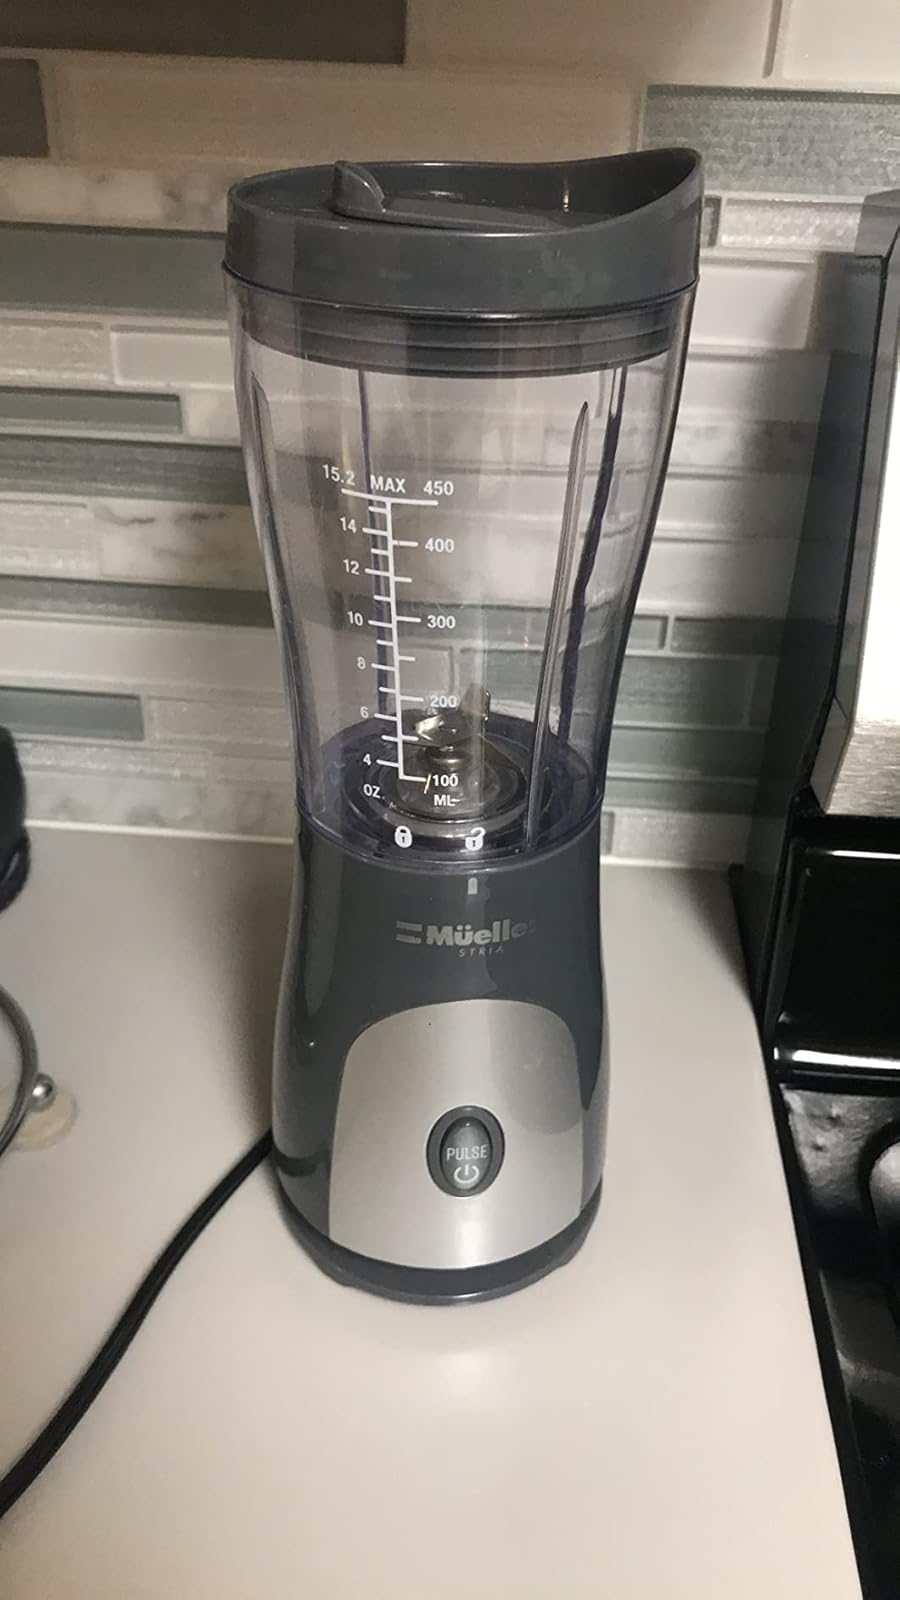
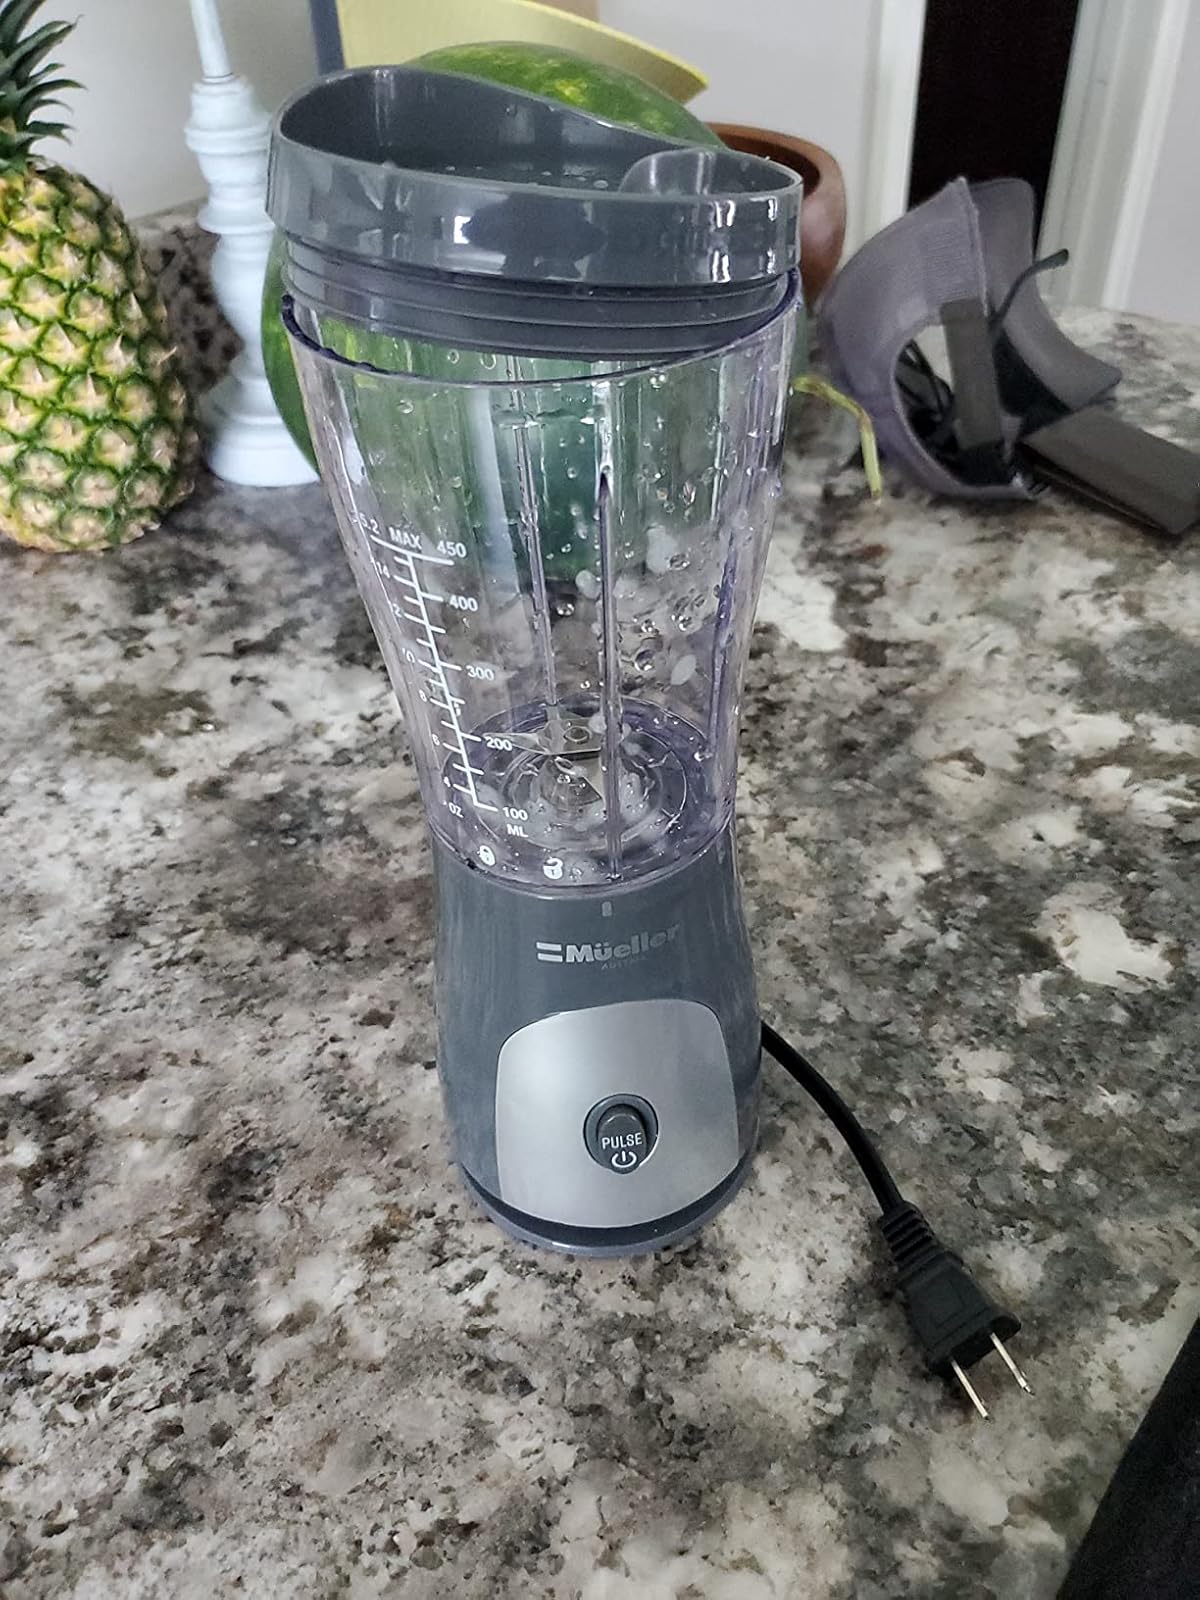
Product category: items_blender
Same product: yes